M. Radhakrishna Pillai (scientist)

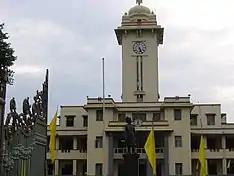
University of Kerala

Born on 18 August 1960 in the south Indian state of Kerala, Radhakrishna Pillai earned a PhD in tumor immunology from the University of Kerala and did his post-doctoral work in molecular biology and immunopharmacology at the University of Arizona. Returning to India, he joined the Regional Cancer Centre, Thiruvananthapuram in his home state where he served as the head of the Department of Molecular Medicine, Drug Development and Chemoinformatics. In 2005, when he was appointed as the director of Rajiv Gandhi Centre for Biotechnology (RGCB) at the age of 44, he became the youngest director of a national research institution in India, and he holds the post till date.